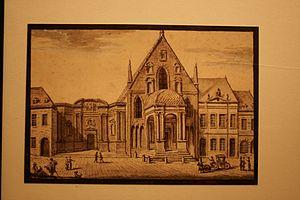
Vue du Palais et de la Chambre des Comptes de Dijon vers 1800 Aquarelle Pierre Joseph Antoine
Jean Le Mulier de Bressey est un homme politique français né le 19 décembre 1739 à Dijon et décédé le 26 mai 1799 dans la même ville.
Le Parlement de Dijon est un Parlement de l'ancien régime fondé en 1354 par le duc Philippe II de Bourgogne à Beaune, transféré à Dijon en 1480 par le roi Louis XI de France.